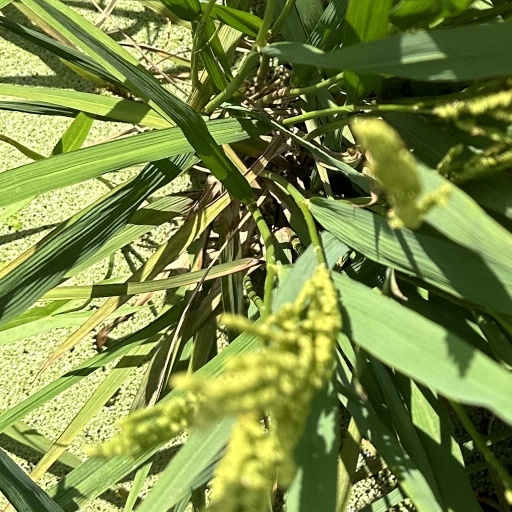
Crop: rice